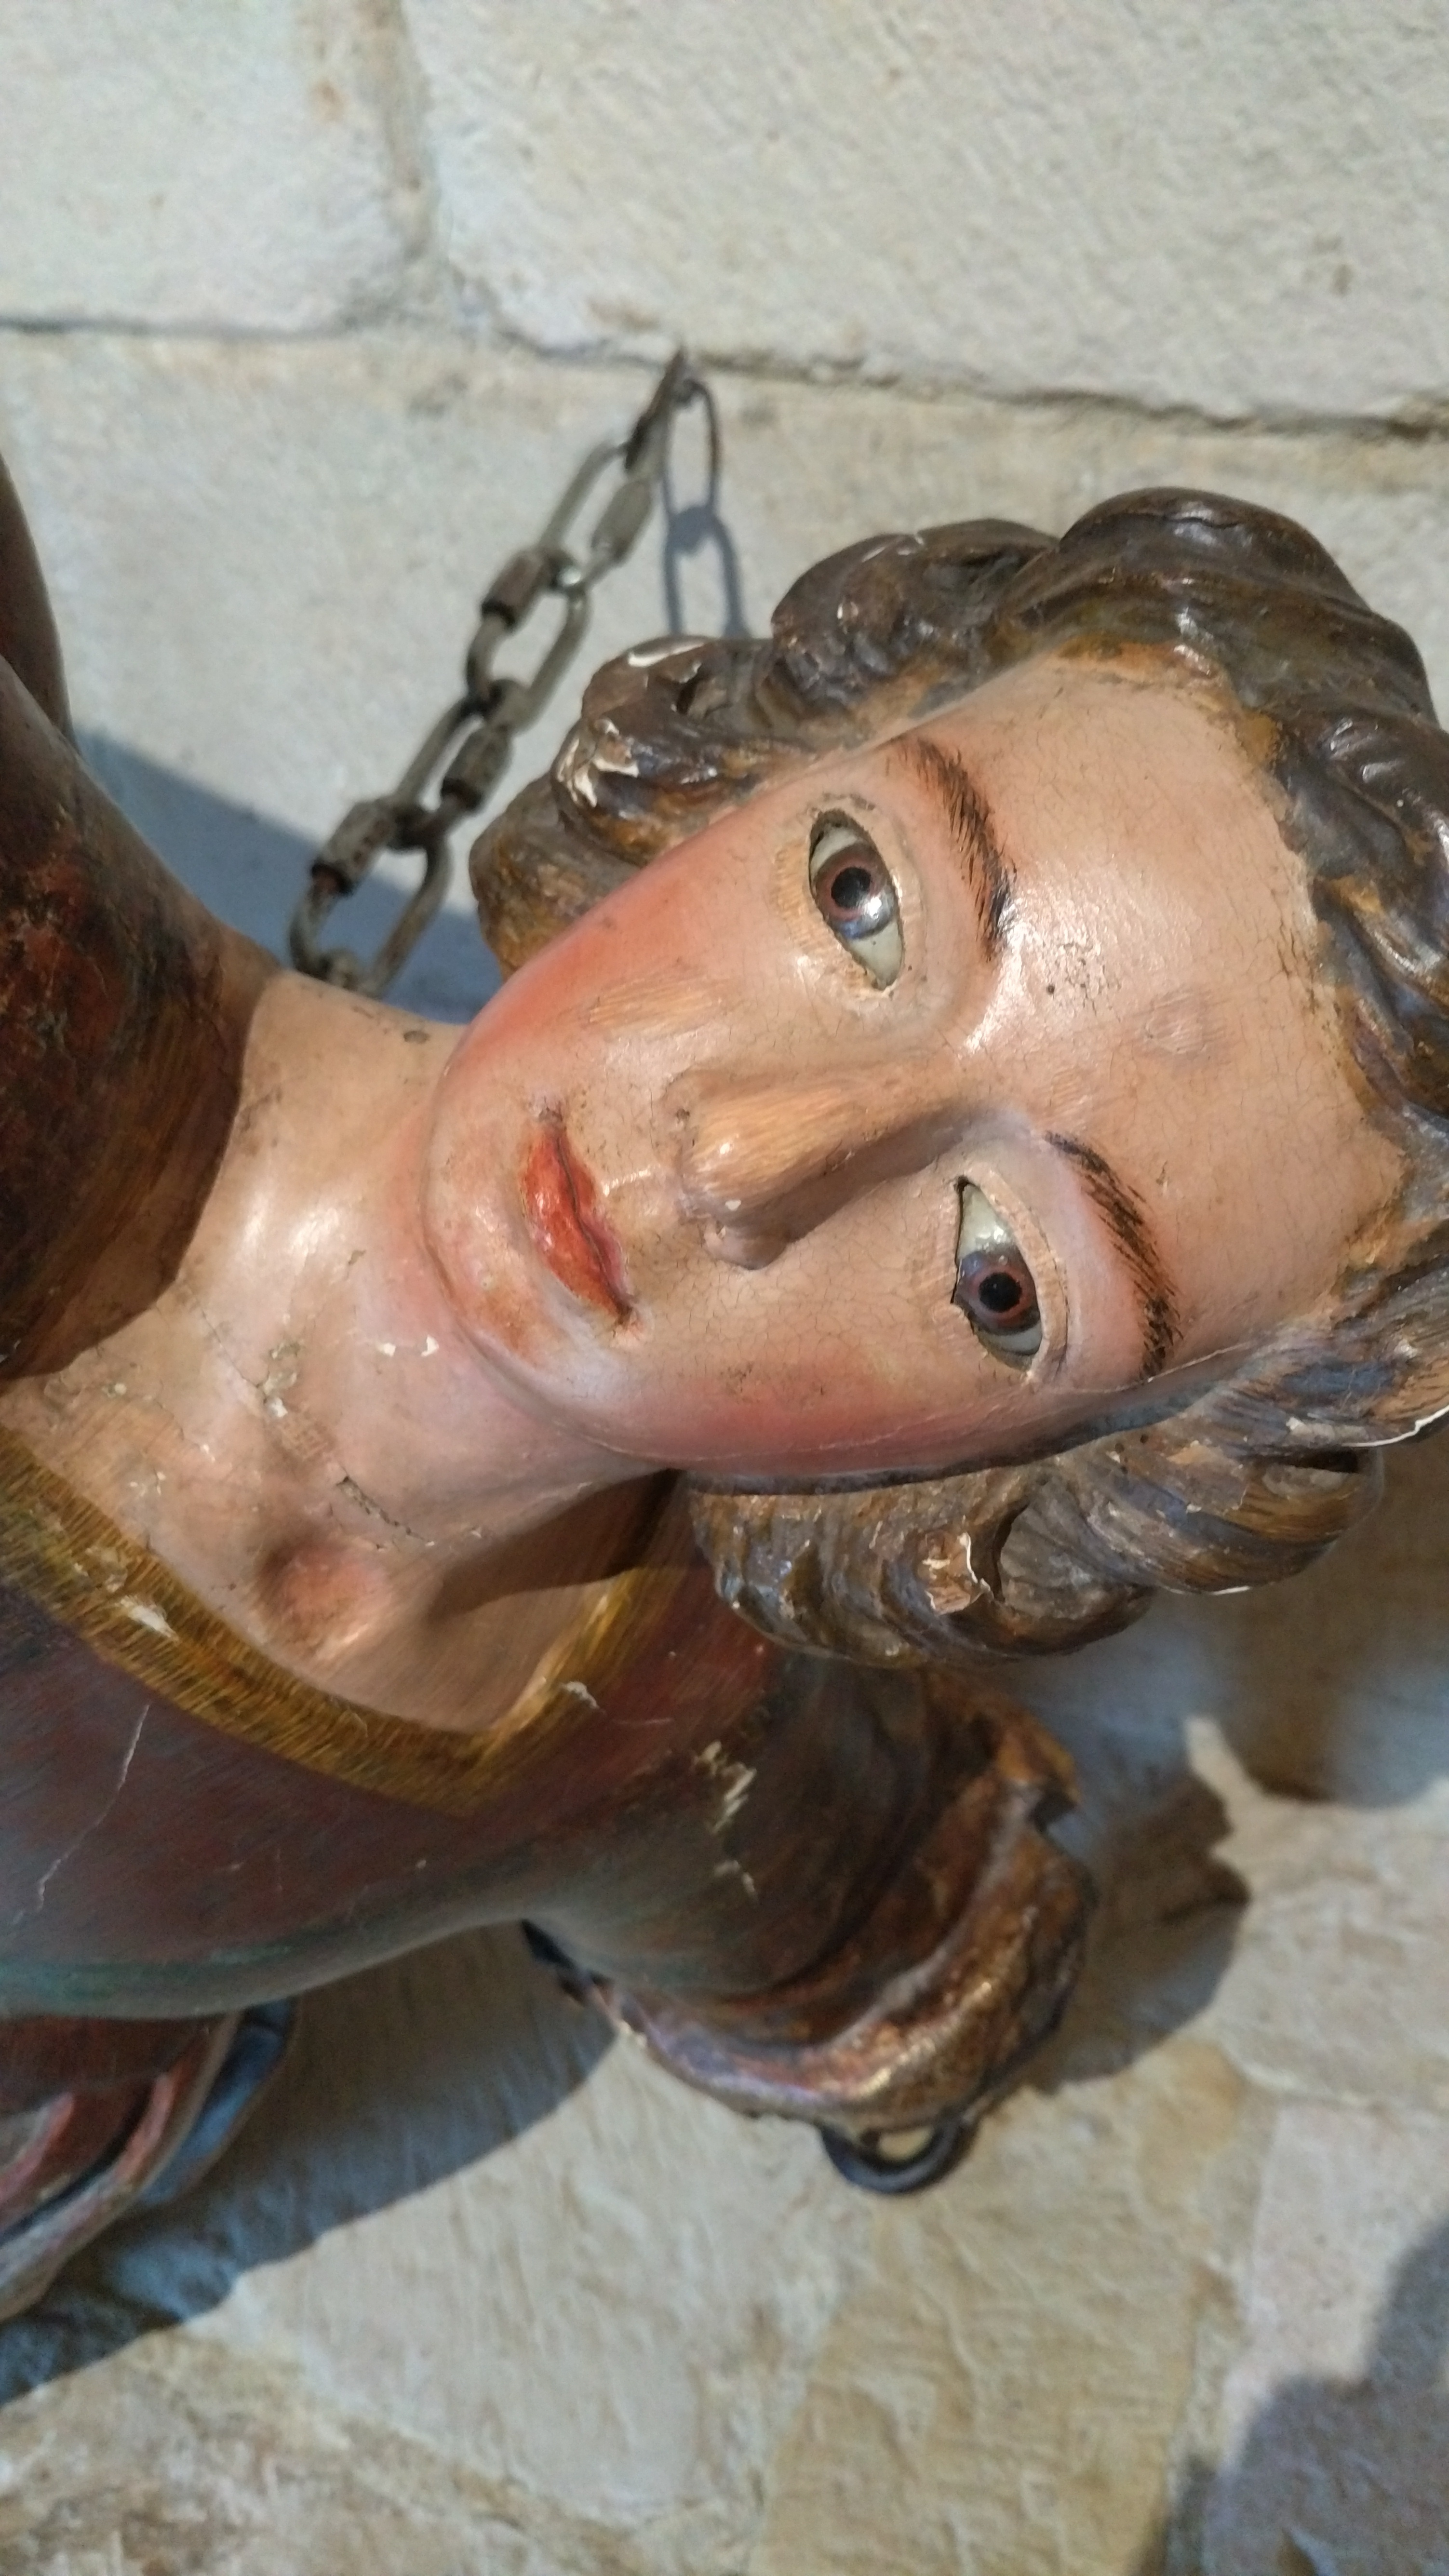
female, leg, mud, church, human body, face, sculpture, angel, eyes, temple, head, skin, organ, costume